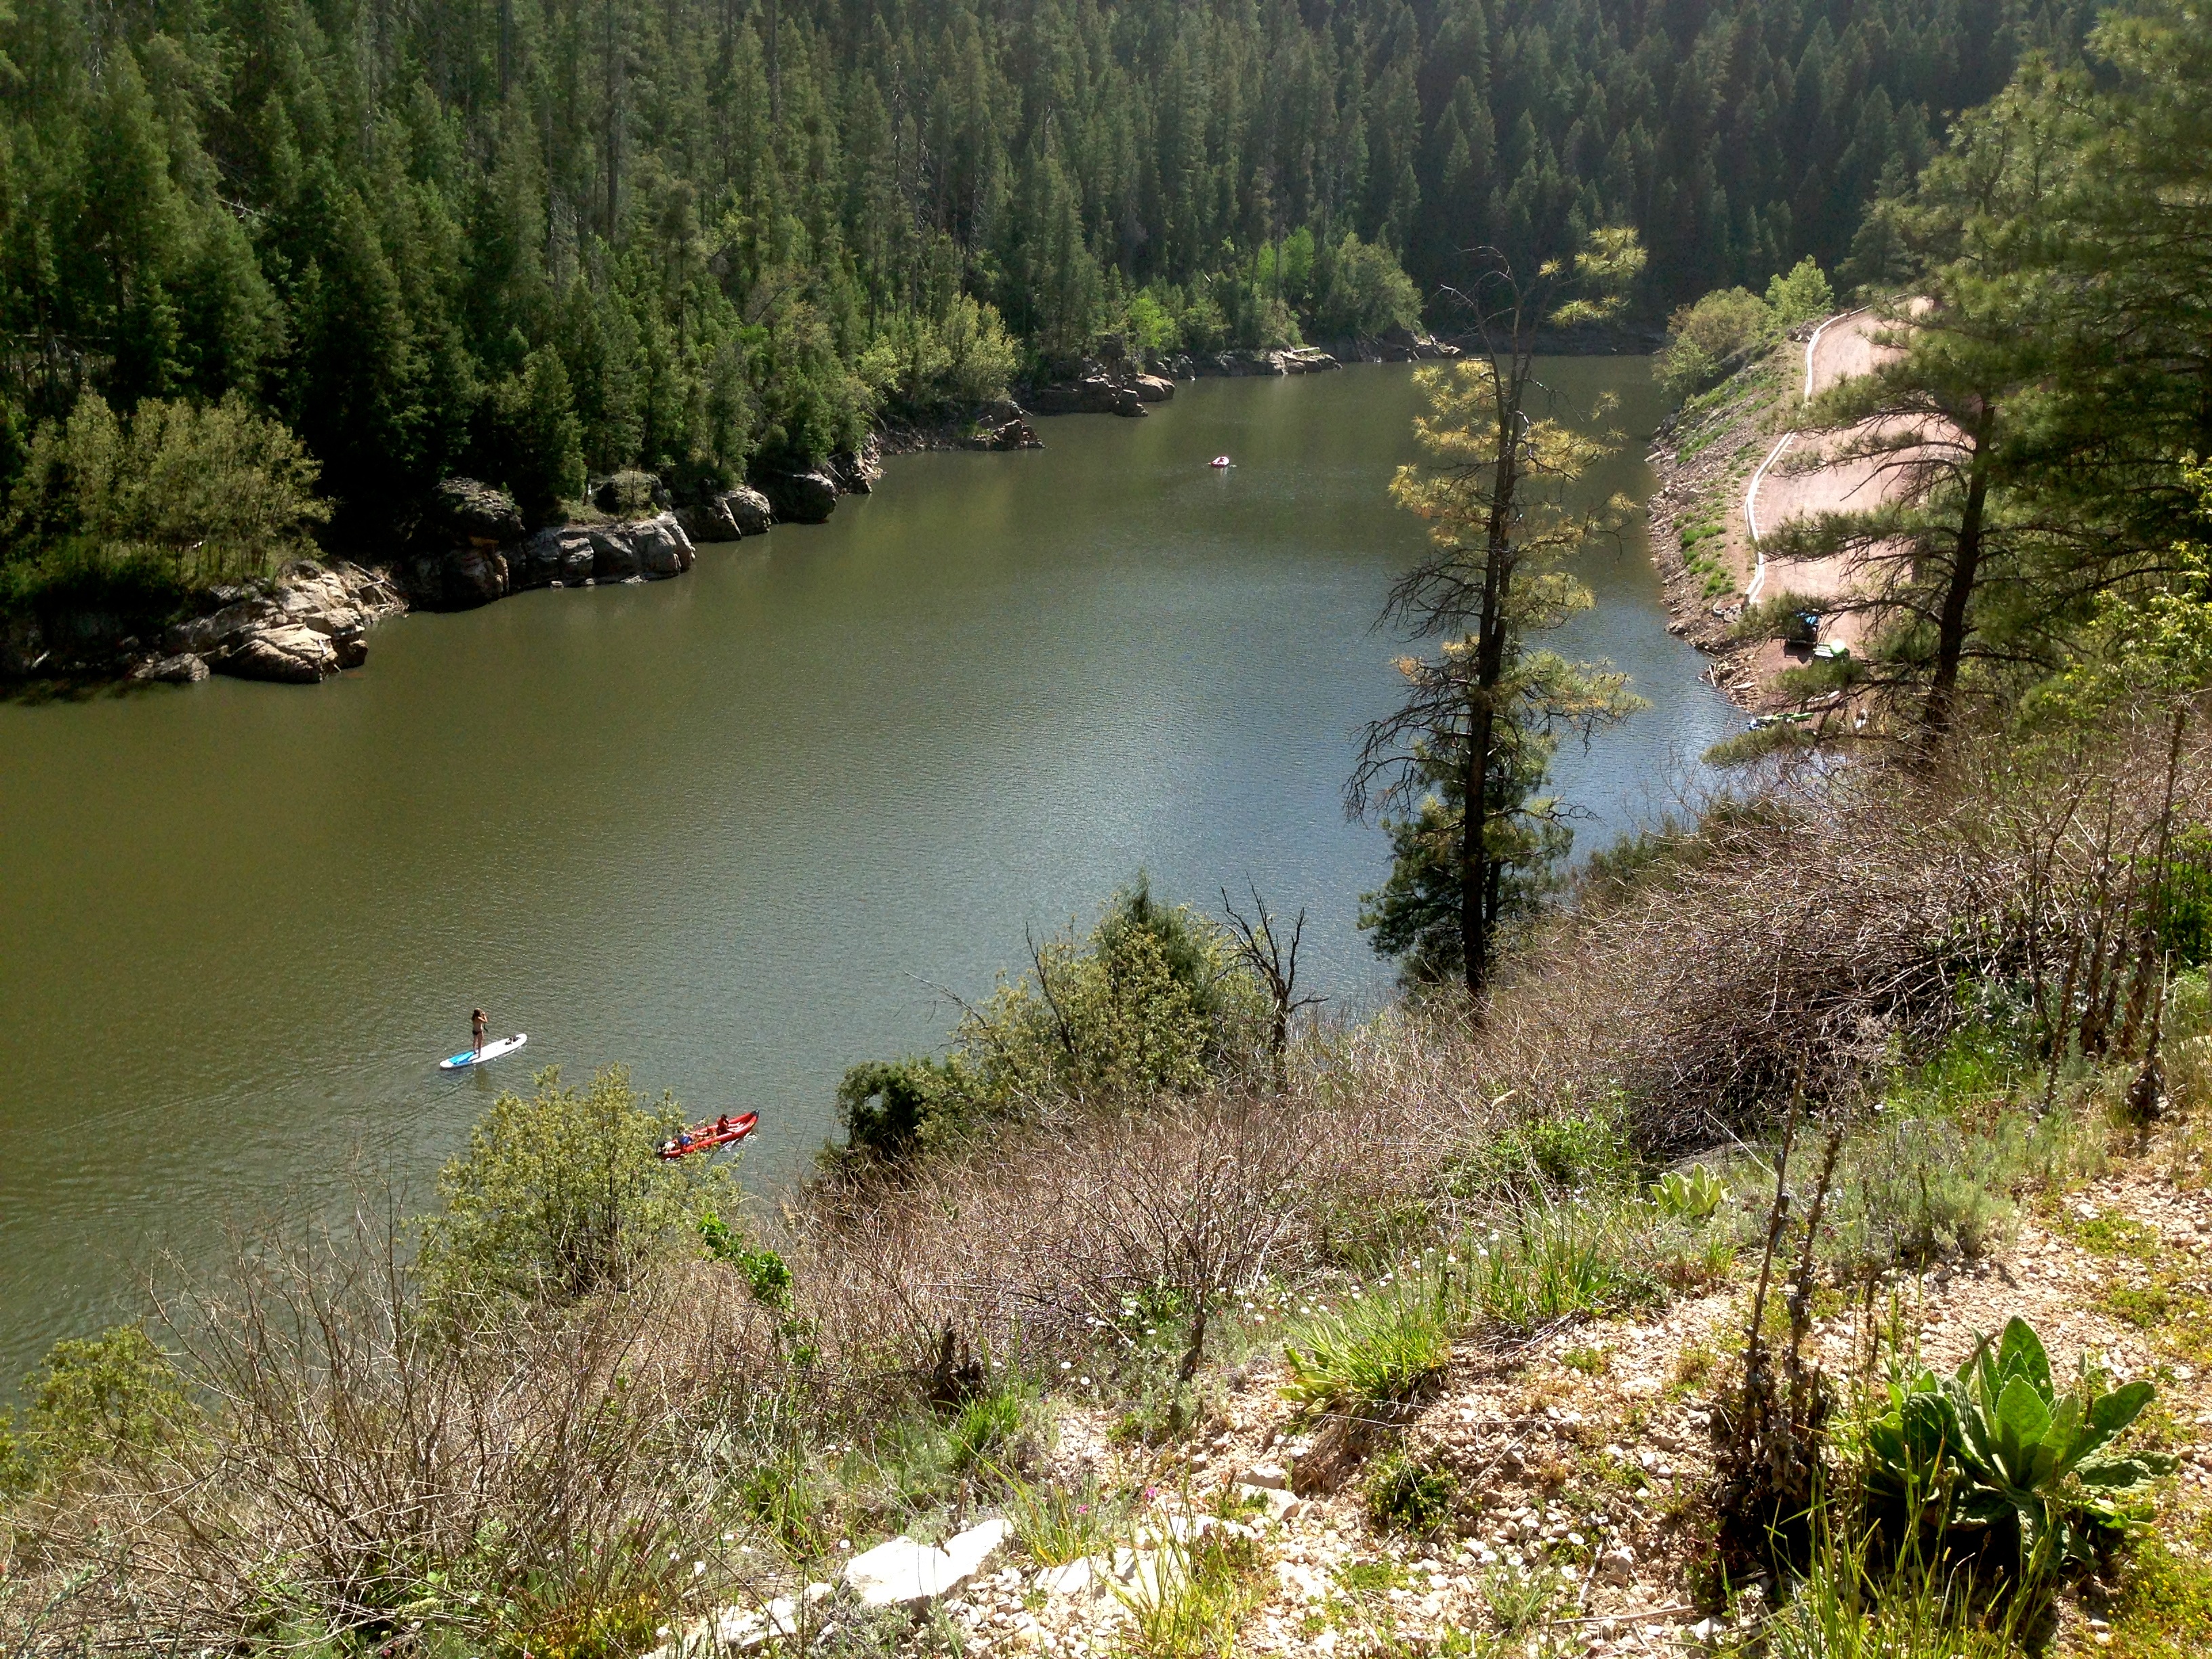
wilderness, mountain, trail, lake, river, reservoir, kayak, body of water, loch, tarn